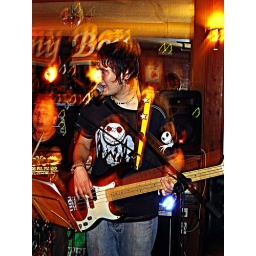
Covers band 'Zapping' playing at the Danny boy bar in Salou, Spain.